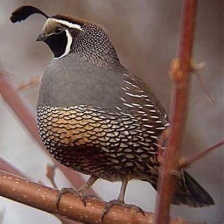
Species: CALIFORNIA QUAIL
Scientific name: CALLIPEPLA CALIFORNICA
ImageNet parent category: quail